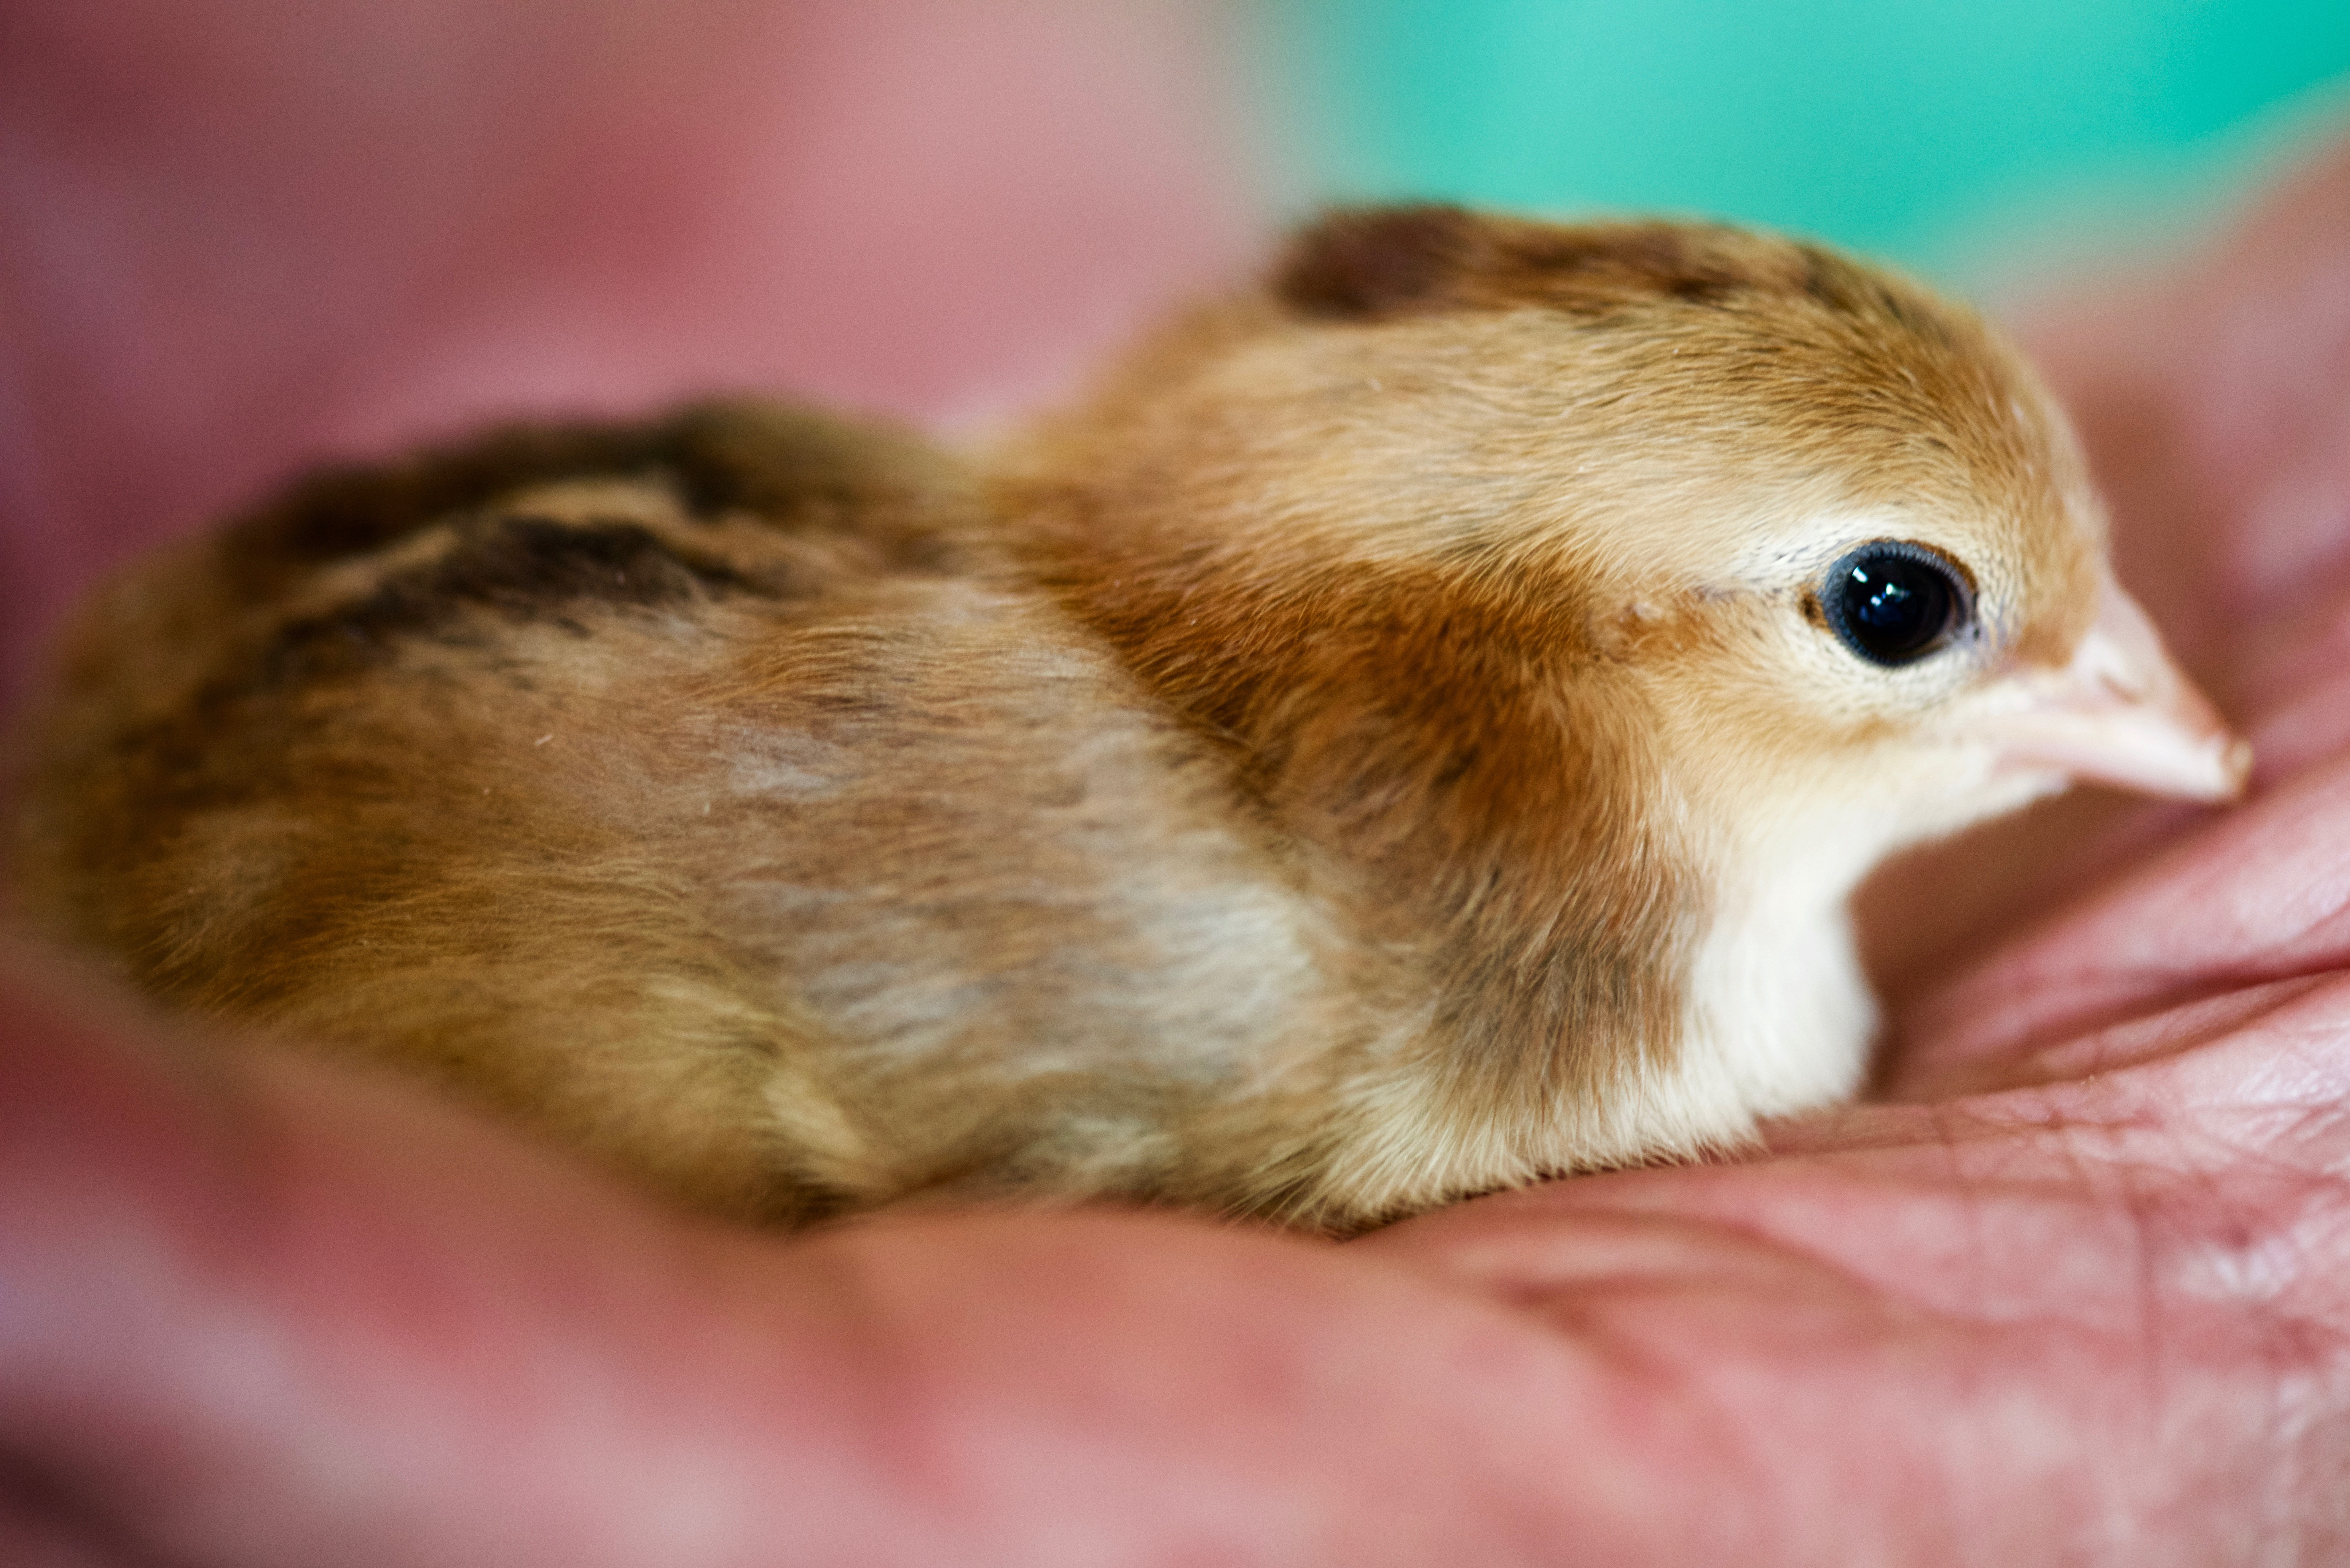
bird, beak, mammal, hamster, fauna, rabbit, close up, nose, whiskers, duck, vertebrate, rabits and hares